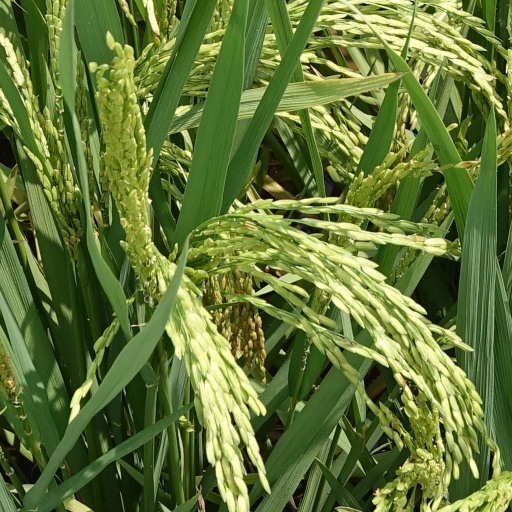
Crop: rice